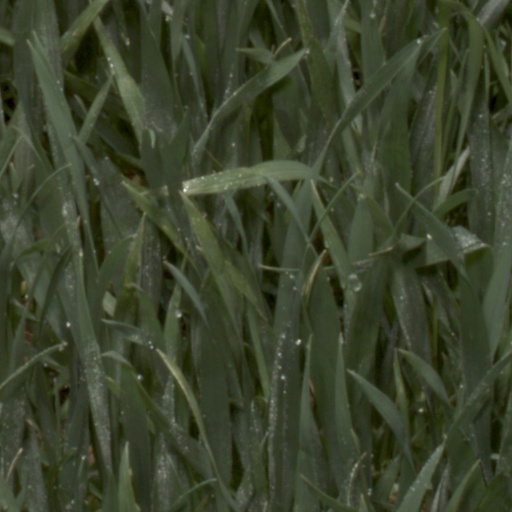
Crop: wheat